SIG Sauer system

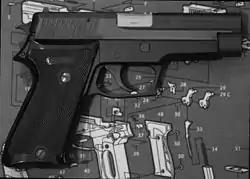
Browning BDA .45

When examining the design of the Browning 1910, it can be seen there are a number of parts that introduce inaccuracy in the movement of the barrel as it cycles. Consistent movement of the barrel bushing, slide, and pivoting link and the mating of the grooves in the slide are required for the handgun to function. But to function reliably, particularly as the handgun starts to become fouled with powder residue or dirt, these parts must be machined so the dirt that builds up will not cause them to stop functioning. As a result, the Colt M1911 was regarded as an inaccurate handgun.